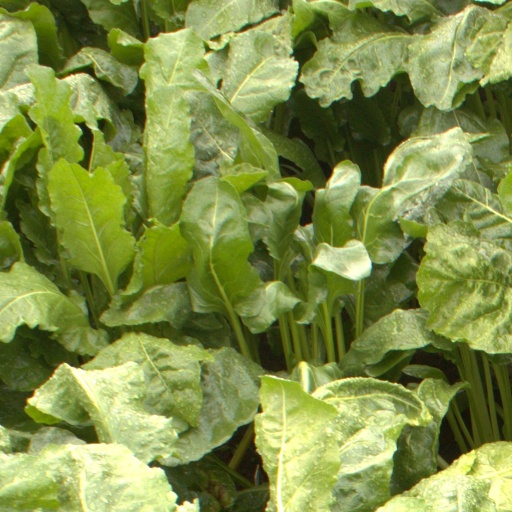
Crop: sugar beet